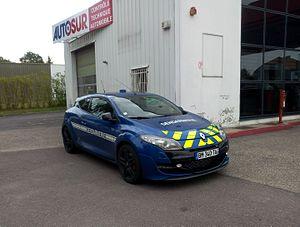
Mégane RS de la Gendarmerie nationale, 2015
Les Brigades Rapides d'Intervention ont été, de 1967 à 2015, des unités de la Gendarmerie nationale française. Elles étaient déployées sur le réseau autoroutier français. Il y a eu jusqu'à 55 de ces unités.